Bumper brim

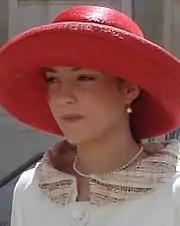
Princess Alexandra of Luxembourg wearing a bright red bumper brim hat in 2008

A bumper brim is a millinery feature in which the hat brim is tubular in design, making it a prominent feature of the hat. In order to achieve this effect, the brim may be rolled, stiffened or padded. A bumper brim can be added to a variety of hat designs, from small to large.